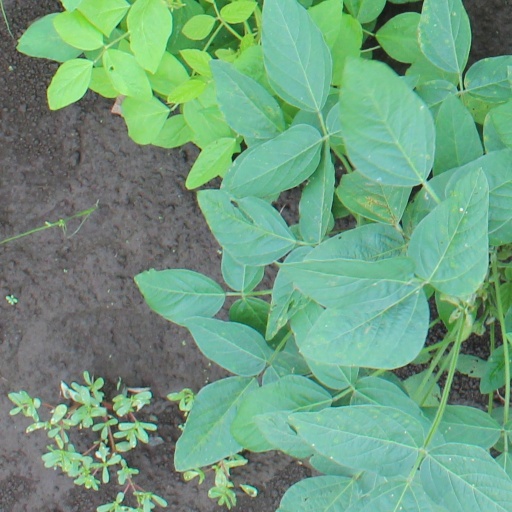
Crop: soybean